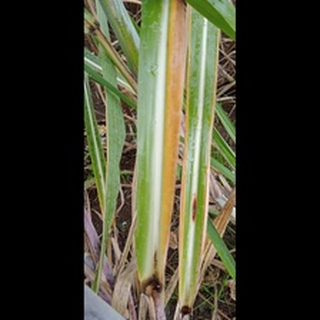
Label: sugarcane_yellow_leaf_disease